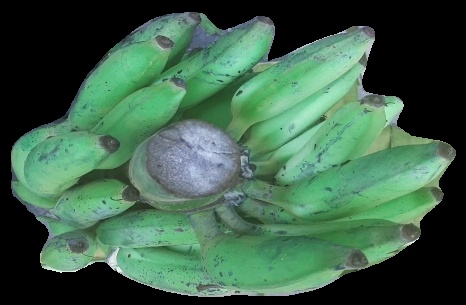
Variety: elakki-bale
Grade: grade2